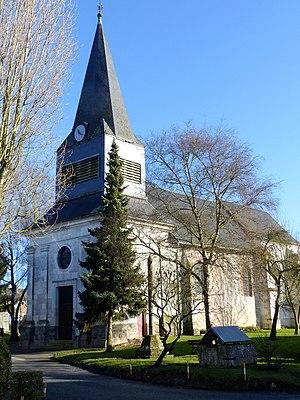
Vue de trois-quart de l'église Saint-Eloi d'Auchy-la-Montagne
Auchy-la-Montagne est une commune française située dans le département de l'Oise, en région Hauts-de-France.